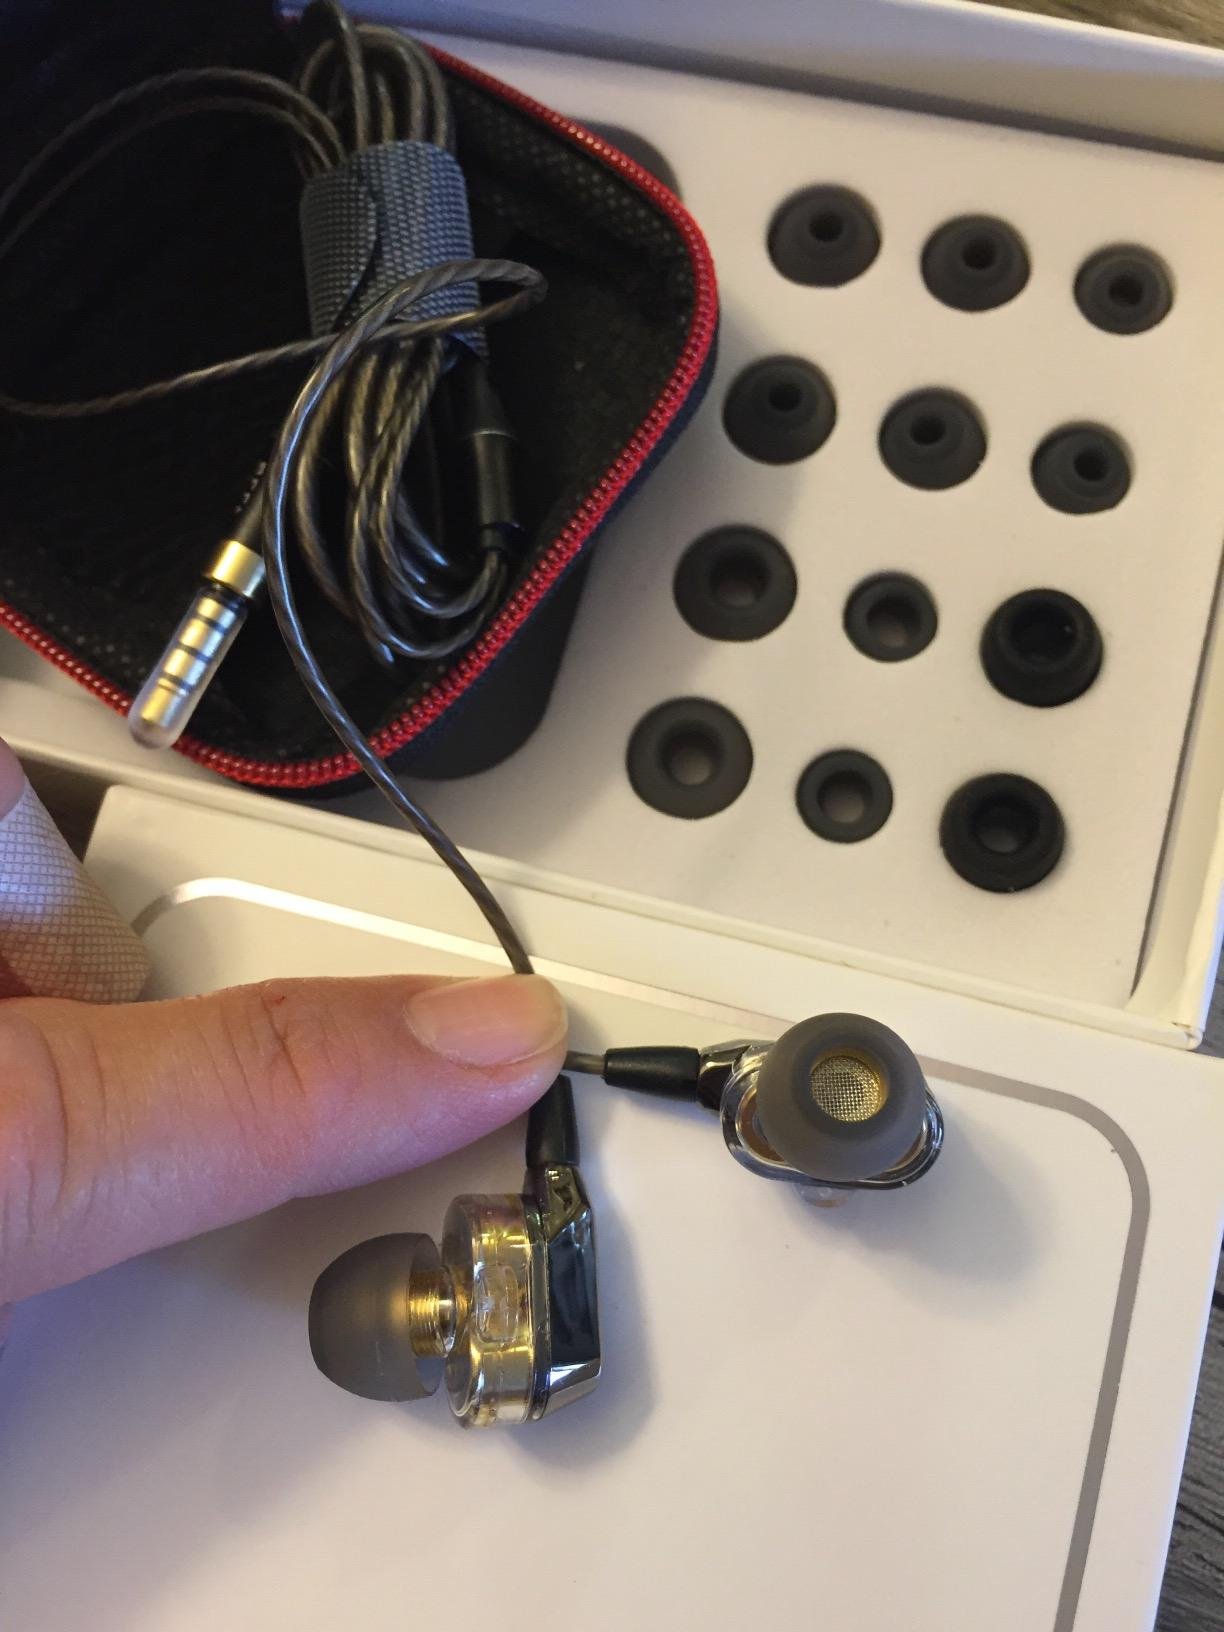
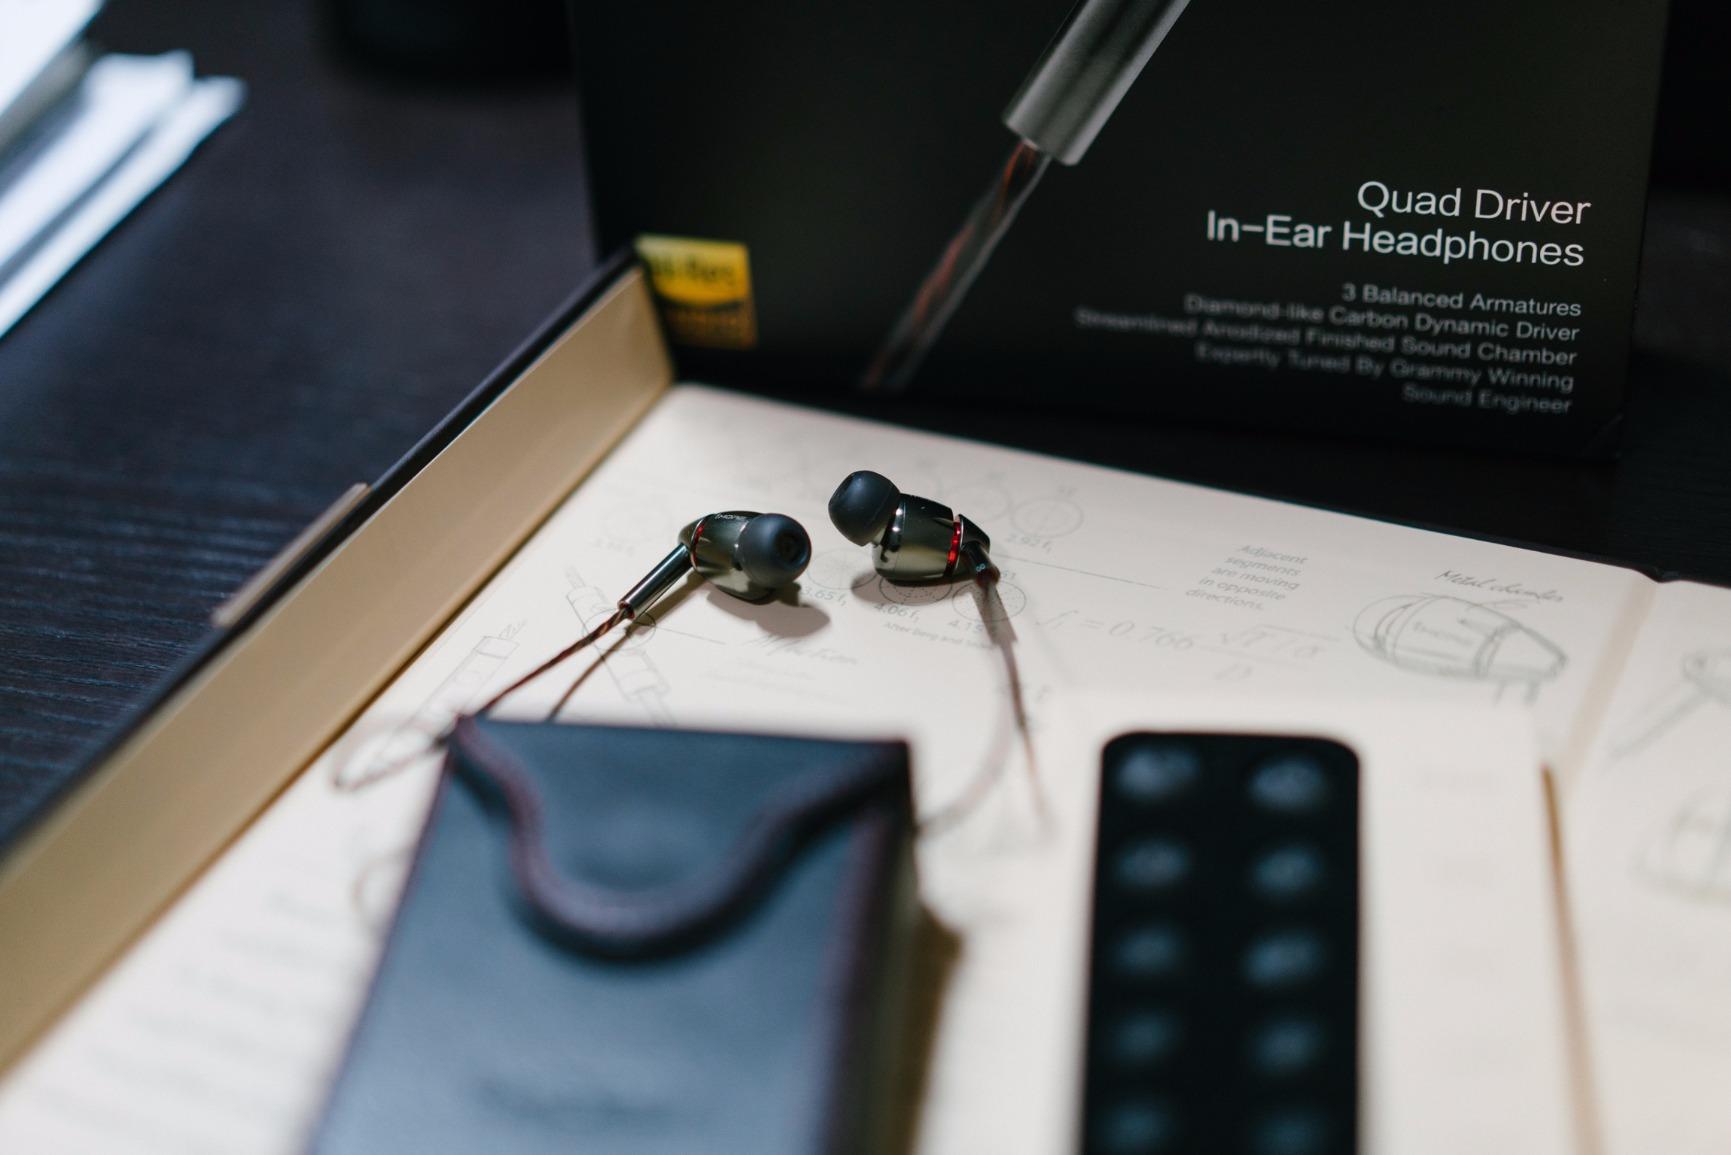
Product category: headphones
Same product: no